Amanda Waller (DC Extended Universe)

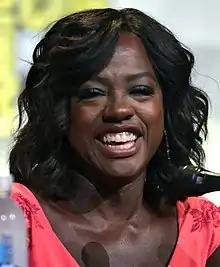
Upon being cast as Waller, Viola Davis praised her character's strength and ability to manipulate superheroes and supervillains on a whim.

Actress Viola Davis was cast to play Waller in "Suicide Squad", which is set in the DC Extended Universe. Davis stated of her character: "She's a strategist. She’s a manipulator. She doesn’t fly in the sky or swim in the water. She's just a regular person who can manipulate these superheroes. And I love that." She also singled out her psychology and strength and described her as a "powerful black woman, hard, ready to pick up a gun and shoot anyone at will," in addition to "relentless in her villainy" and noted that her powers are "her intelligence and her complete lack of guilt."